William Wallace Smith Bliss

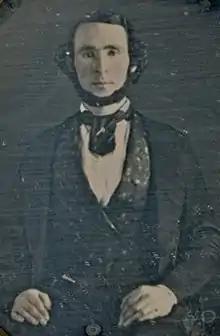
Daguerreotype by unknown photographer, circa 1848

William Wallace Smith Bliss (August 17, 1815 – August 5, 1853) was a United States Army officer and mathematics professor. A gifted mathematician, he taught at West Point and also served as a line officer.